Imperial Guard (Napoleon I)

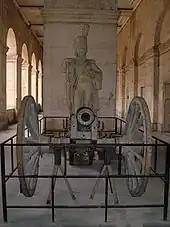
Memorial to the gunners of the Imperial Guard Artillery (Les Invalides).

The Guard had its origin in the Consular Guard ("Garde des consuls"), created on 28 November 1799 by the union of the Guard of the Directory ("Garde du Directoire exécutif") and the Grenadiers of the Legislature ("Grenadiers près de la Représentation nationale"). These formations had for principal purpose the security of the executive and legislative branches of the French Republic and gathered a small number of soldiers, about a thousand. The Consular Guard changed its name to the Imperial Guard on 18 May 1804. Its headquarters were located at the Pentemont Abbey in Paris.